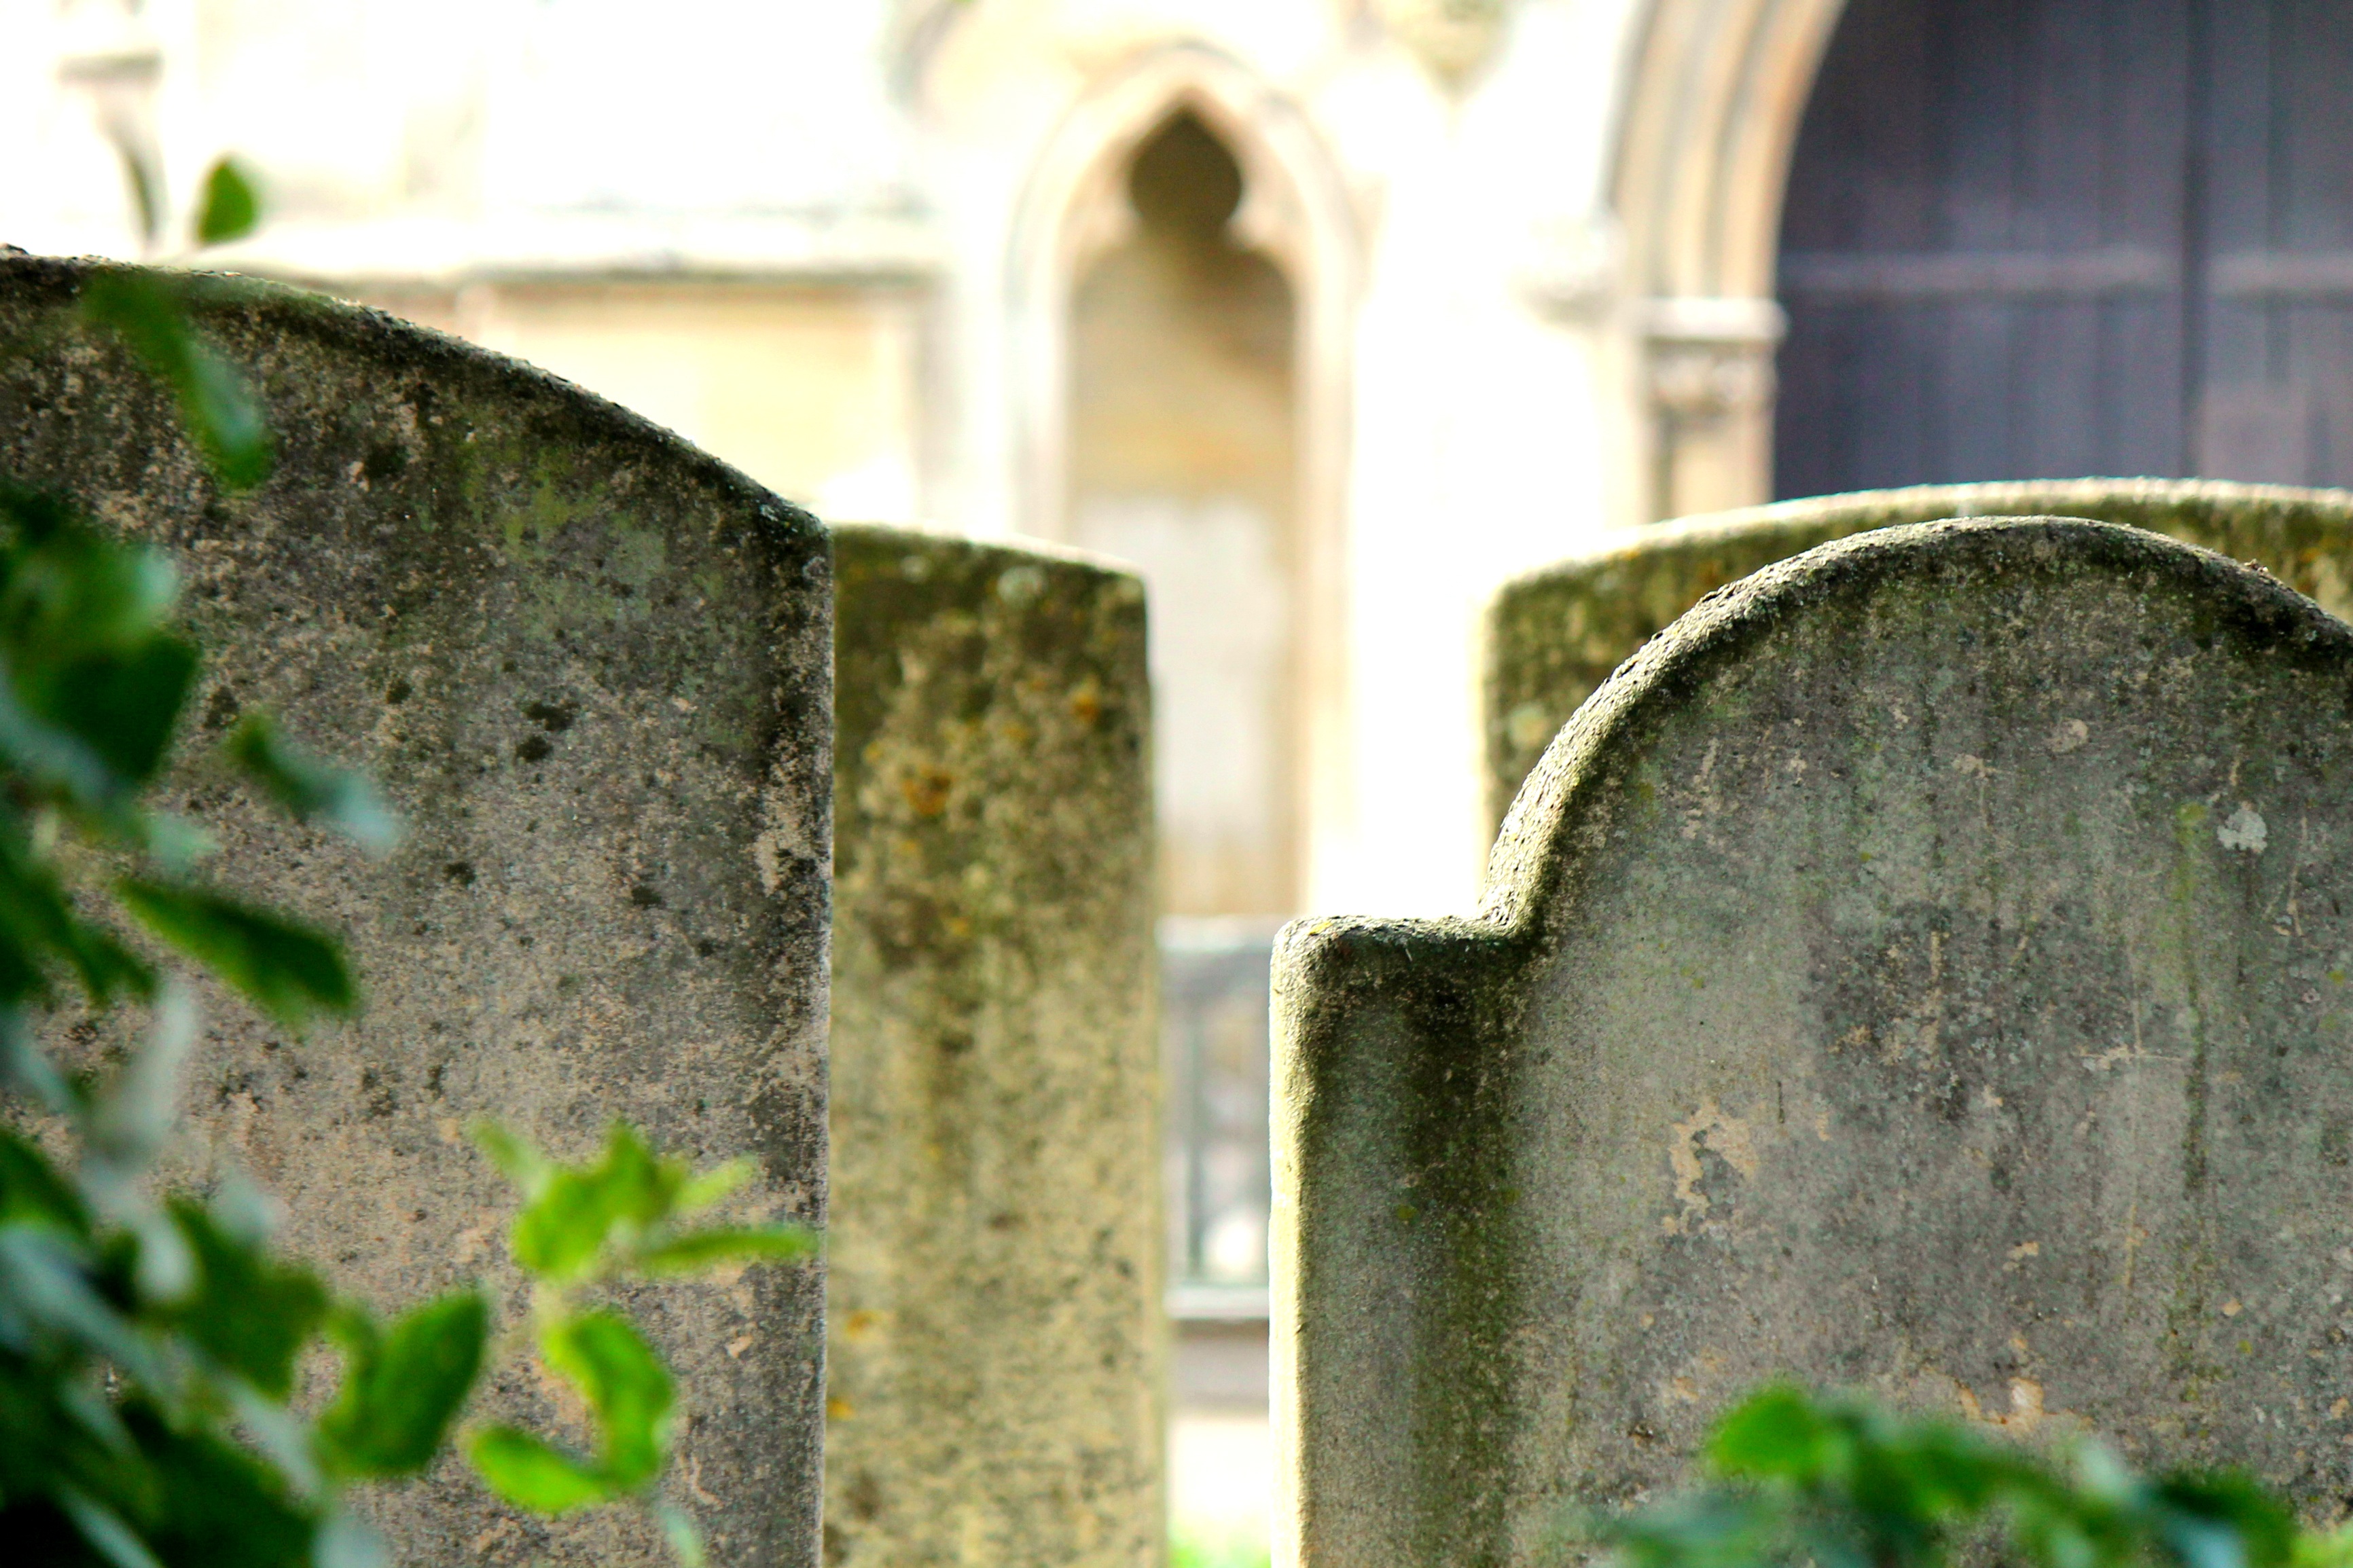
grass, lawn, leaf, green, cemetery, garden, grave, headstone